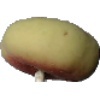
Label: peach_flat